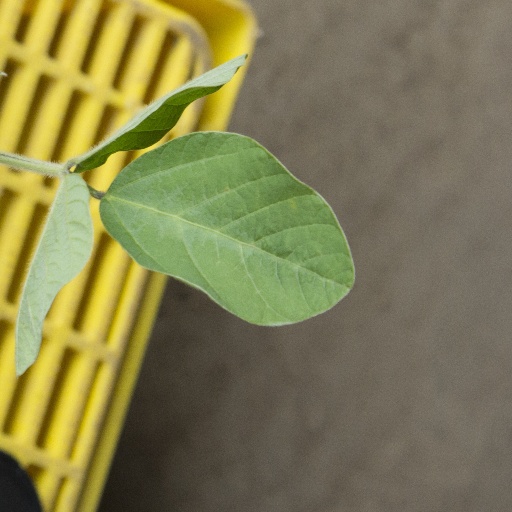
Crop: soybean